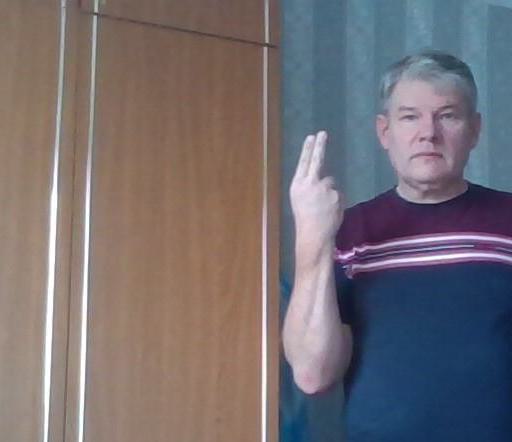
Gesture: two_up_inverted